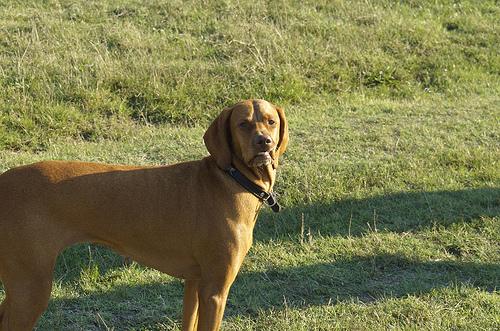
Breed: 210-n000048-vizsla